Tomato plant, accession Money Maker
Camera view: tilt-top (135 deg); turntable rotation: 330 degrees
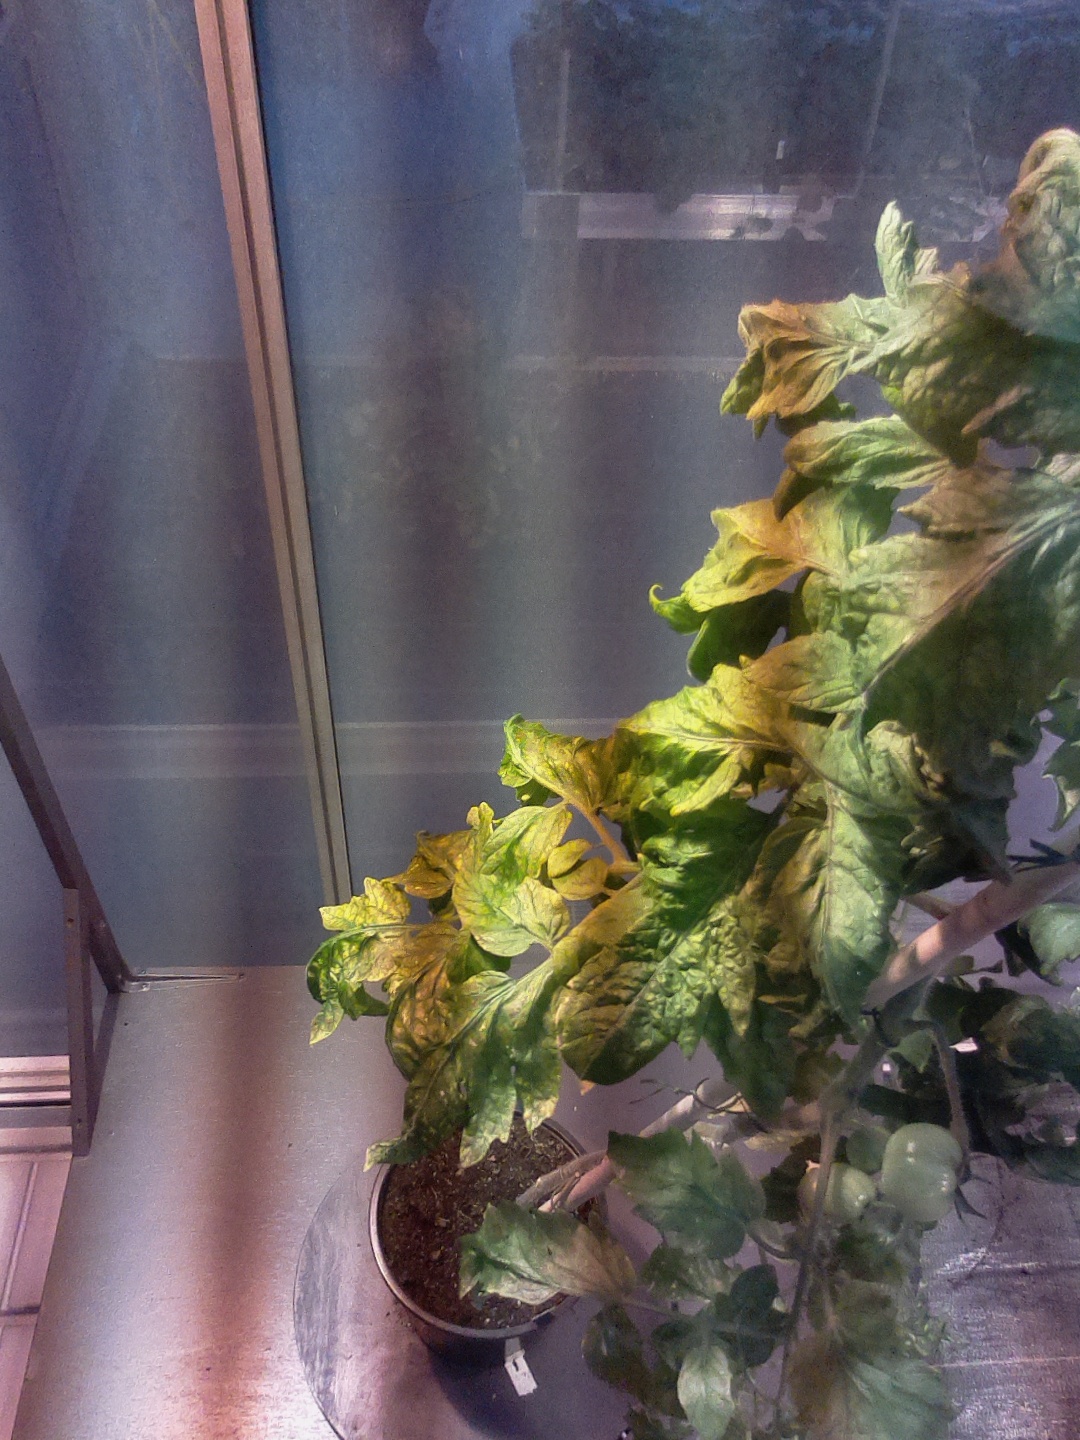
BBCH growth stage 77: 70%-80% of final fruit size